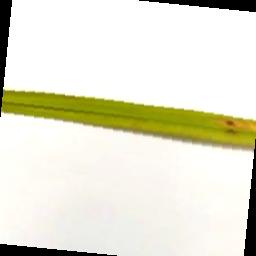
Label: Rice___Brown_Spot